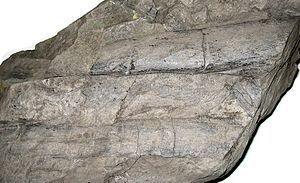
Karbon (geologi)
Forskellige arter af forstenede padderokke.
Karbon, også kendt som kultiden eller blot Kul, er den geologiske periode fra 359,2 til 299,0 millioner år siden mellem Devon og Perm, hvor der dannedes store kulaflejringer, og de første amnioter udviklede sig fra padder. Starten på Karbon defineres ved første optræden af conodonten Siphonodella sulcata.